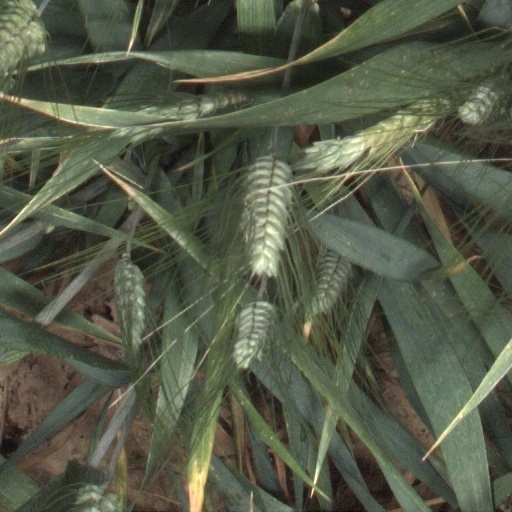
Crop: wheat